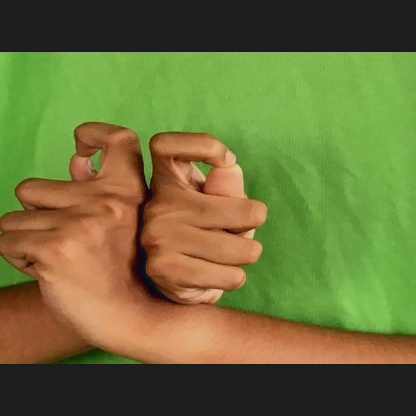
Mudra: Berunda